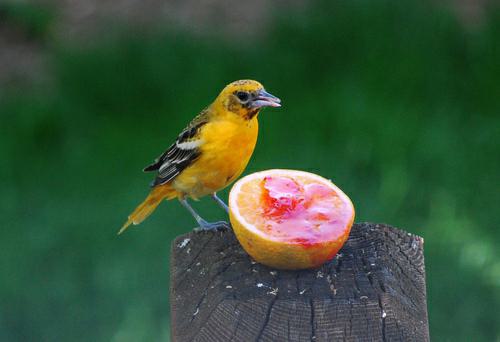
A photo of a baltimore oriole